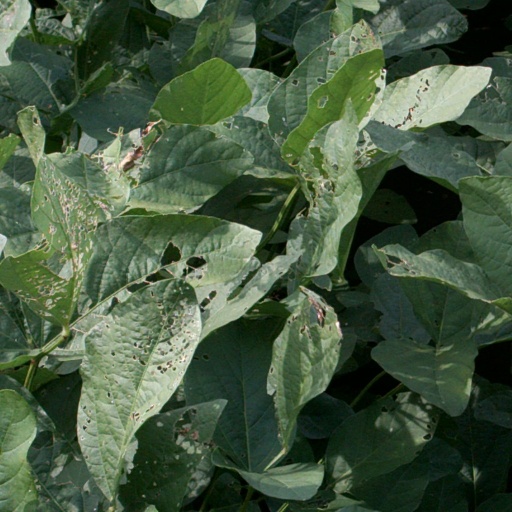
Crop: soybean